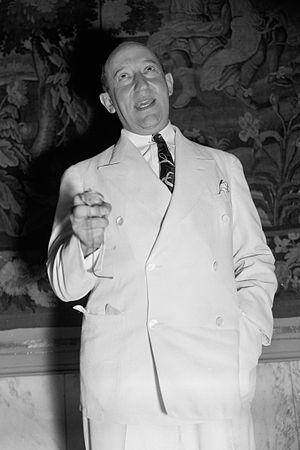
Morris Fishbein MD, est un médecin américain qui est devenu le rédacteur en chef du Journal of the American Medical Association de 1924 à 1950.